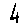
Label: 4